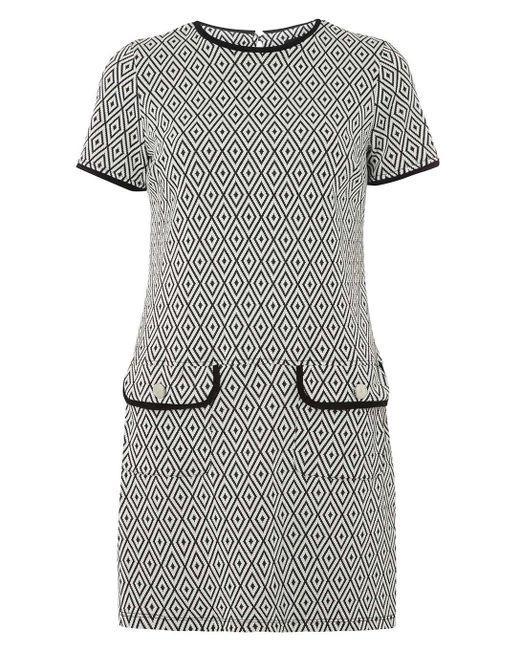
Bedruckter schwarz-weißer Midi mit Taschen